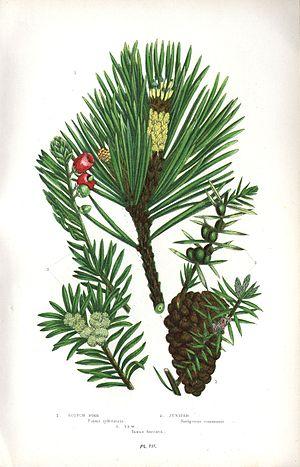
Anne Pratt est une illustratrice botanique et ornithologique anglaise, née le 5 décembre 1806 à Strood et morte en 1893 à Londres.